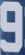
Number: 9